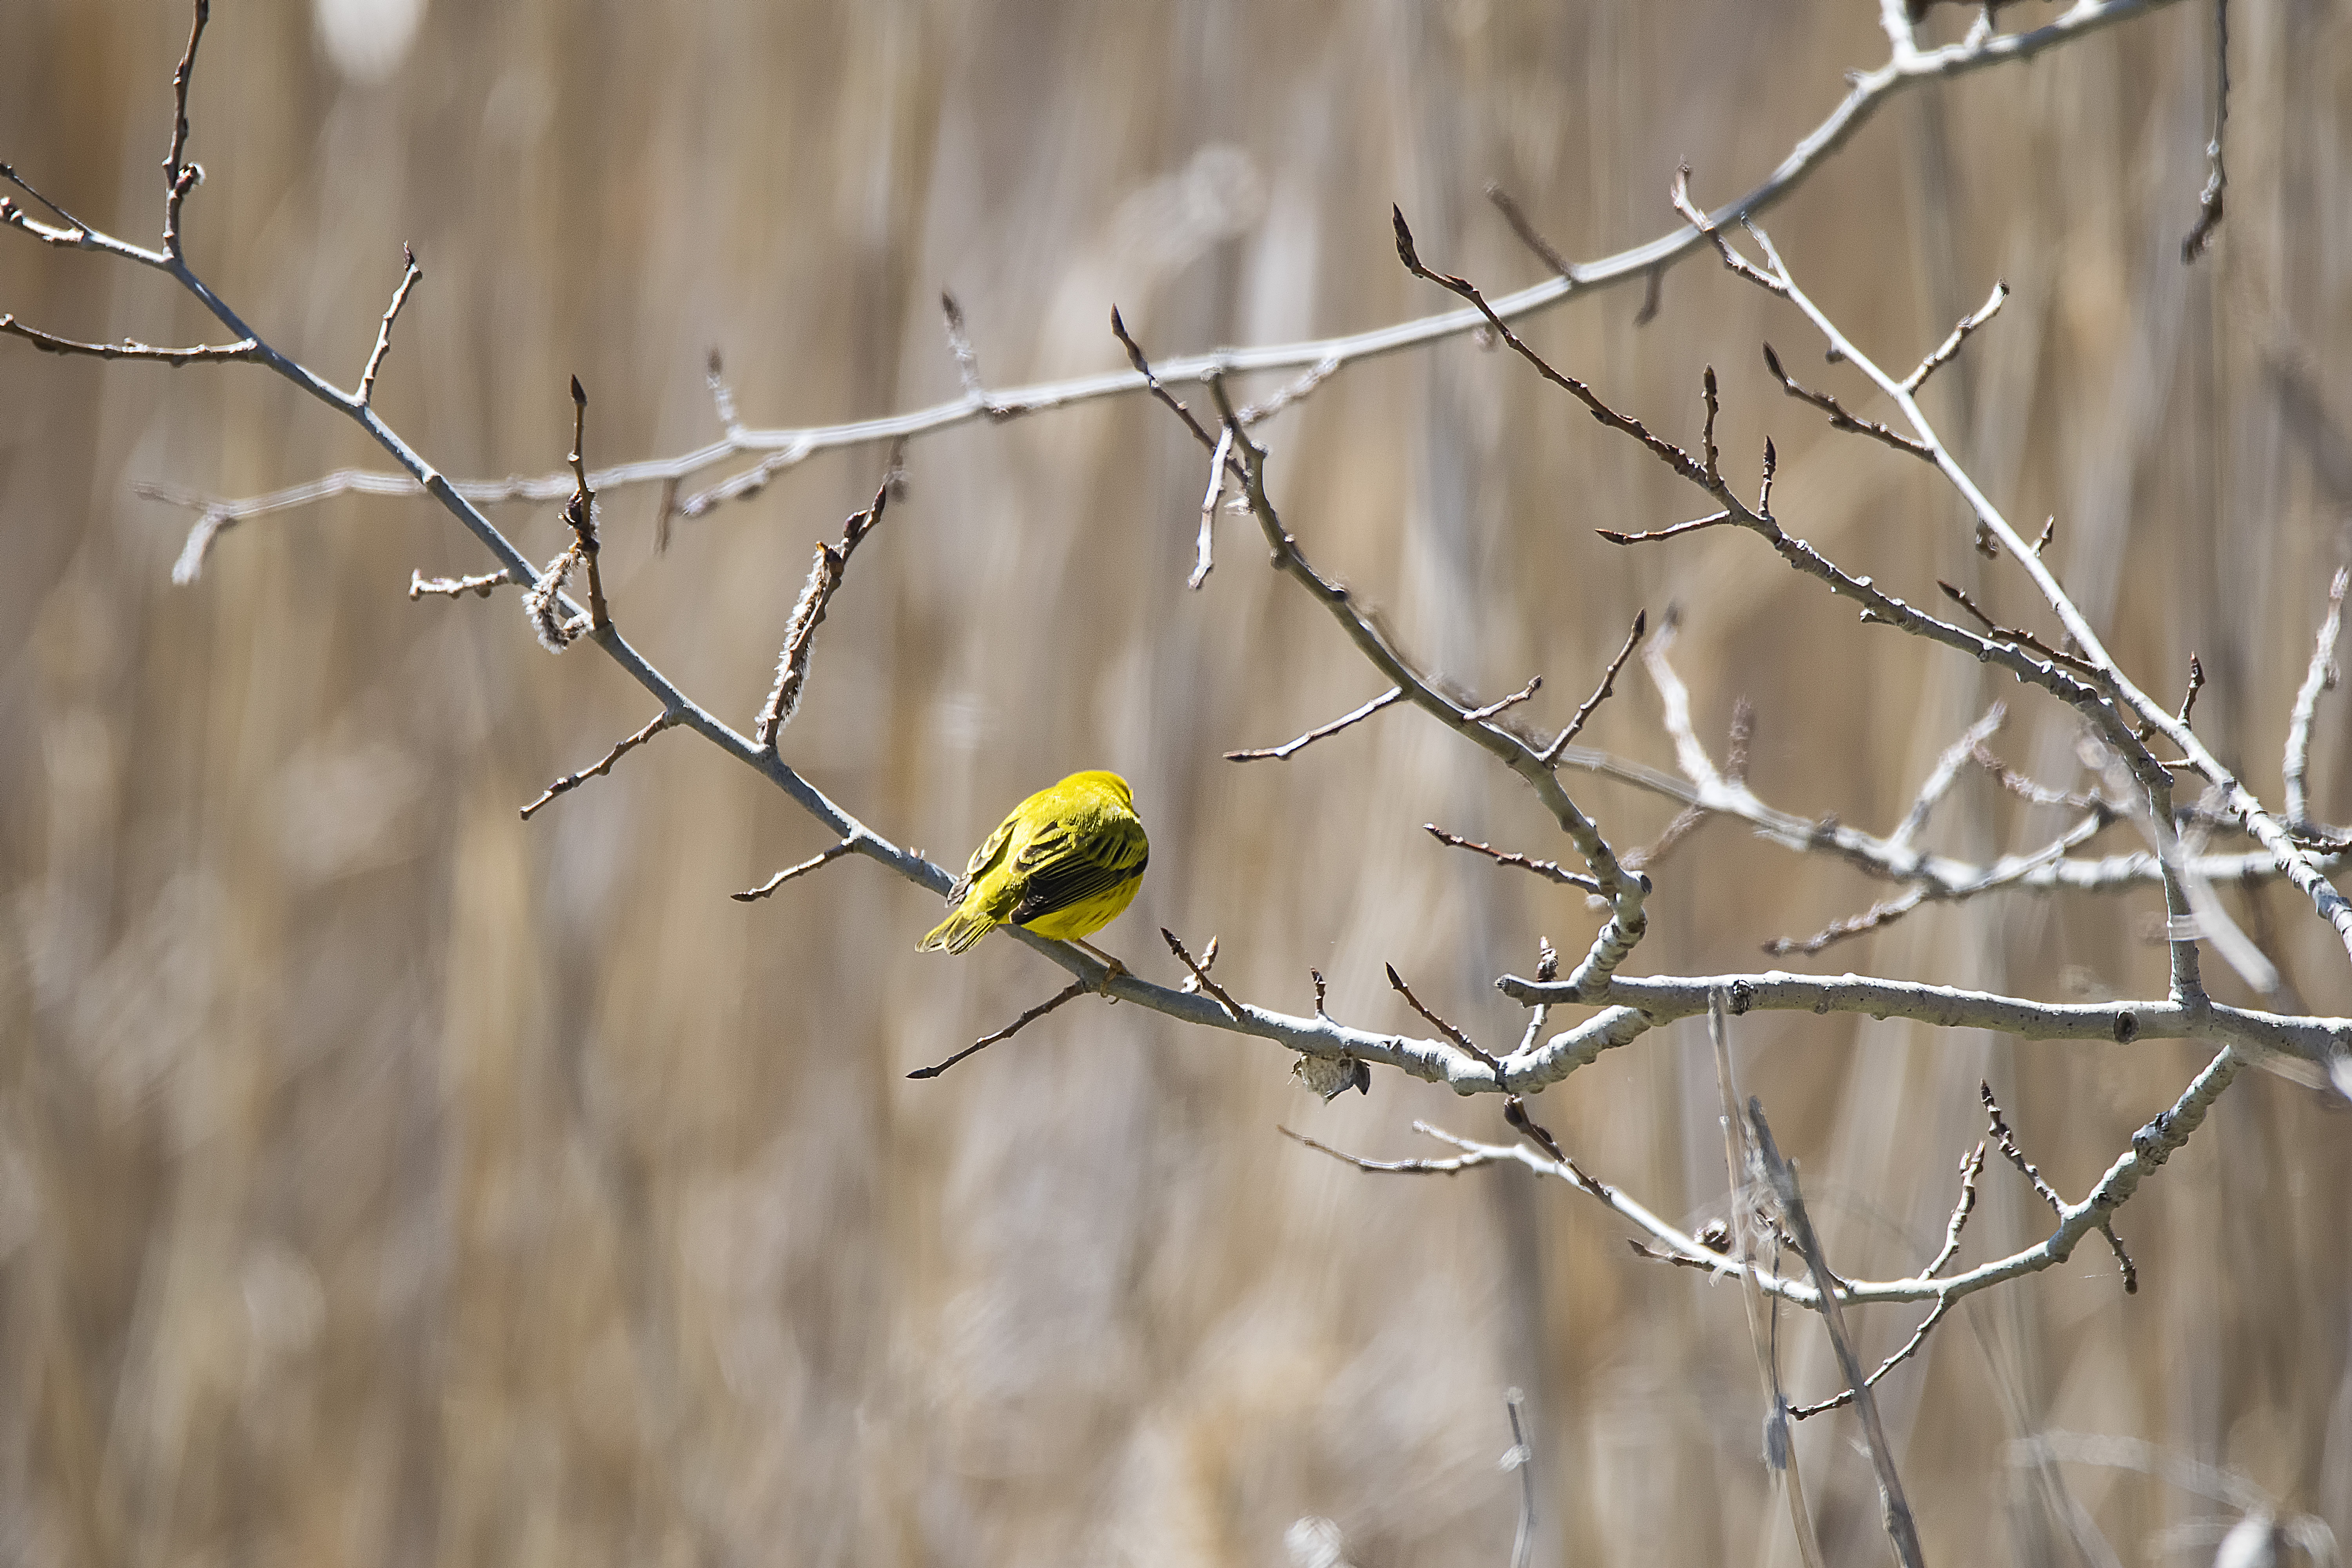
nature, branch, winter, bird, fence, leaf, flower, wildlife, spring, yellow, flora, season, fauna, twig, close up, canada, jaune, quebec, parakeet, warbler, sherbrooke, oiseau, paruline, macro photography, thorns spines and prickles, wire fencing, perching bird